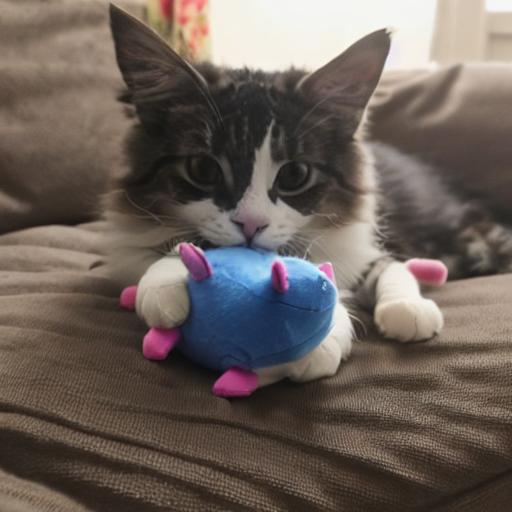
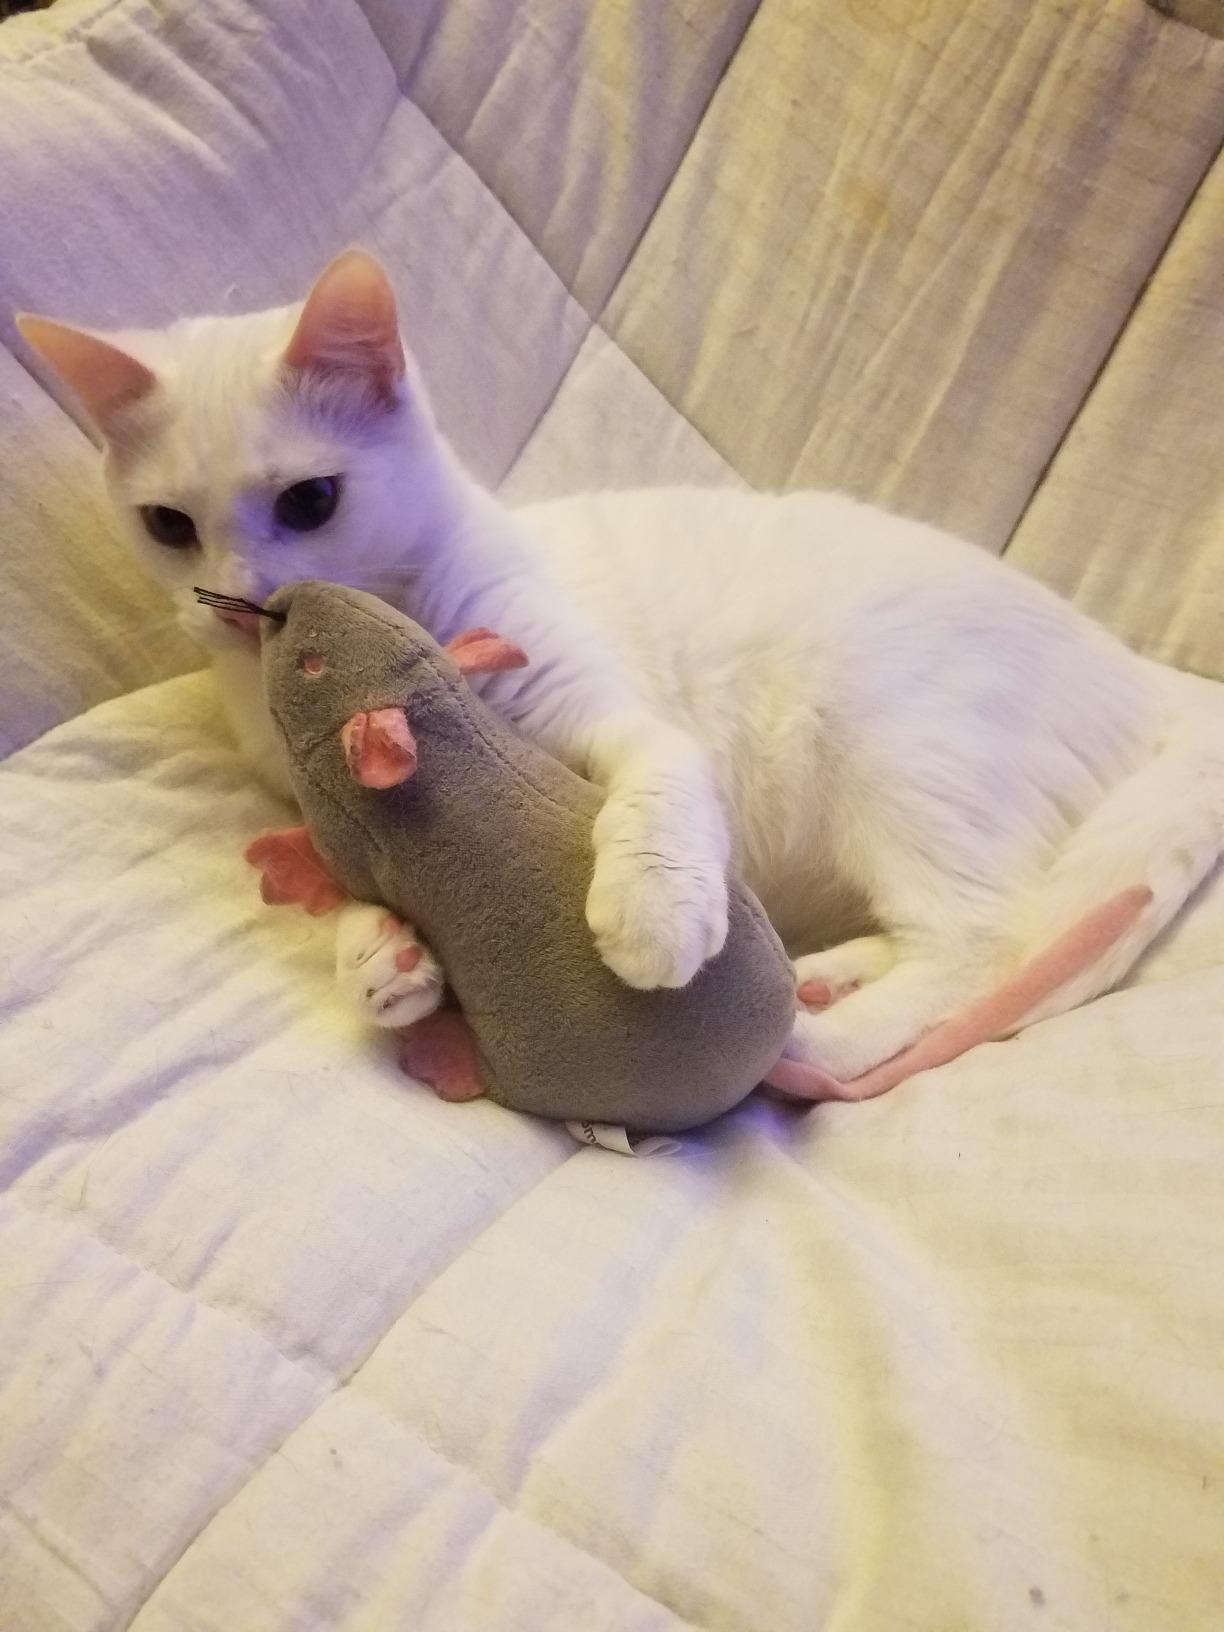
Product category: items_toy
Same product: no